Occupy Wall Street

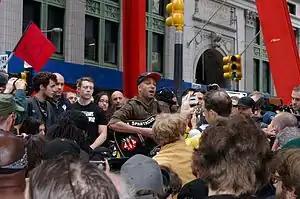
Rage Against the Machine guitarist Tom Morello with Occupy Wall Street protesters outside of the Equitable Building at 120 Broadway in Lower Manhattan, New York on October 14, 2011

Occupy Wall Street (OWS) was a left-wing populist movement against economic inequality, capitalism, corporate greed, big finance and the influence of money in politics. It began in Zuccotti Park, located in New York City's Financial District, and lasted for fifty-nine days—from September 17 to November 15, 2011.